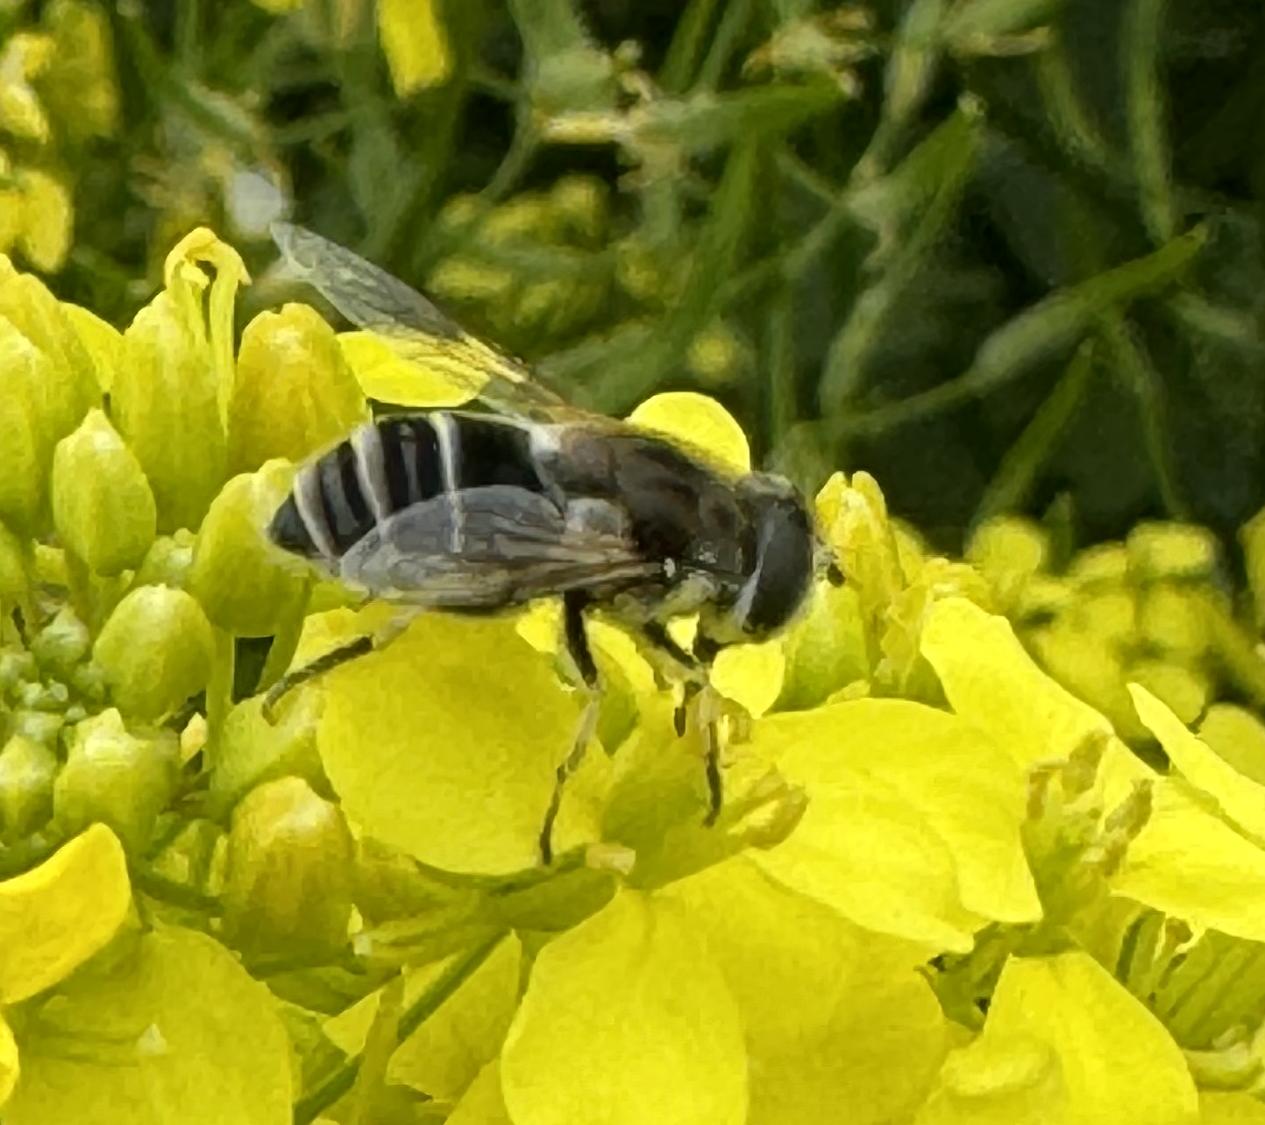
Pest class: predators